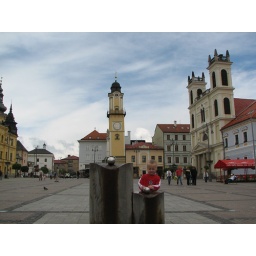
There was a cute little girl by the water fountian.